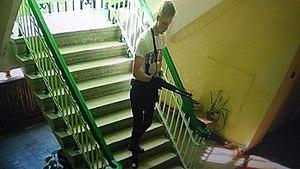
La tuerie du lycée technique de Kertch, en Crimée, survenue le 17 octobre 2018, a fait 21 morts, dont l'assaillant, et au moins 50 blessés selon le bilan provisoire disponible au 18 octobre 2018. L'attaque est qualifiée par les médias russes de « Columbine russe ».